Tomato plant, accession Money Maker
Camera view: horizontal (90 deg, fisheye); turntable rotation: 90 degrees
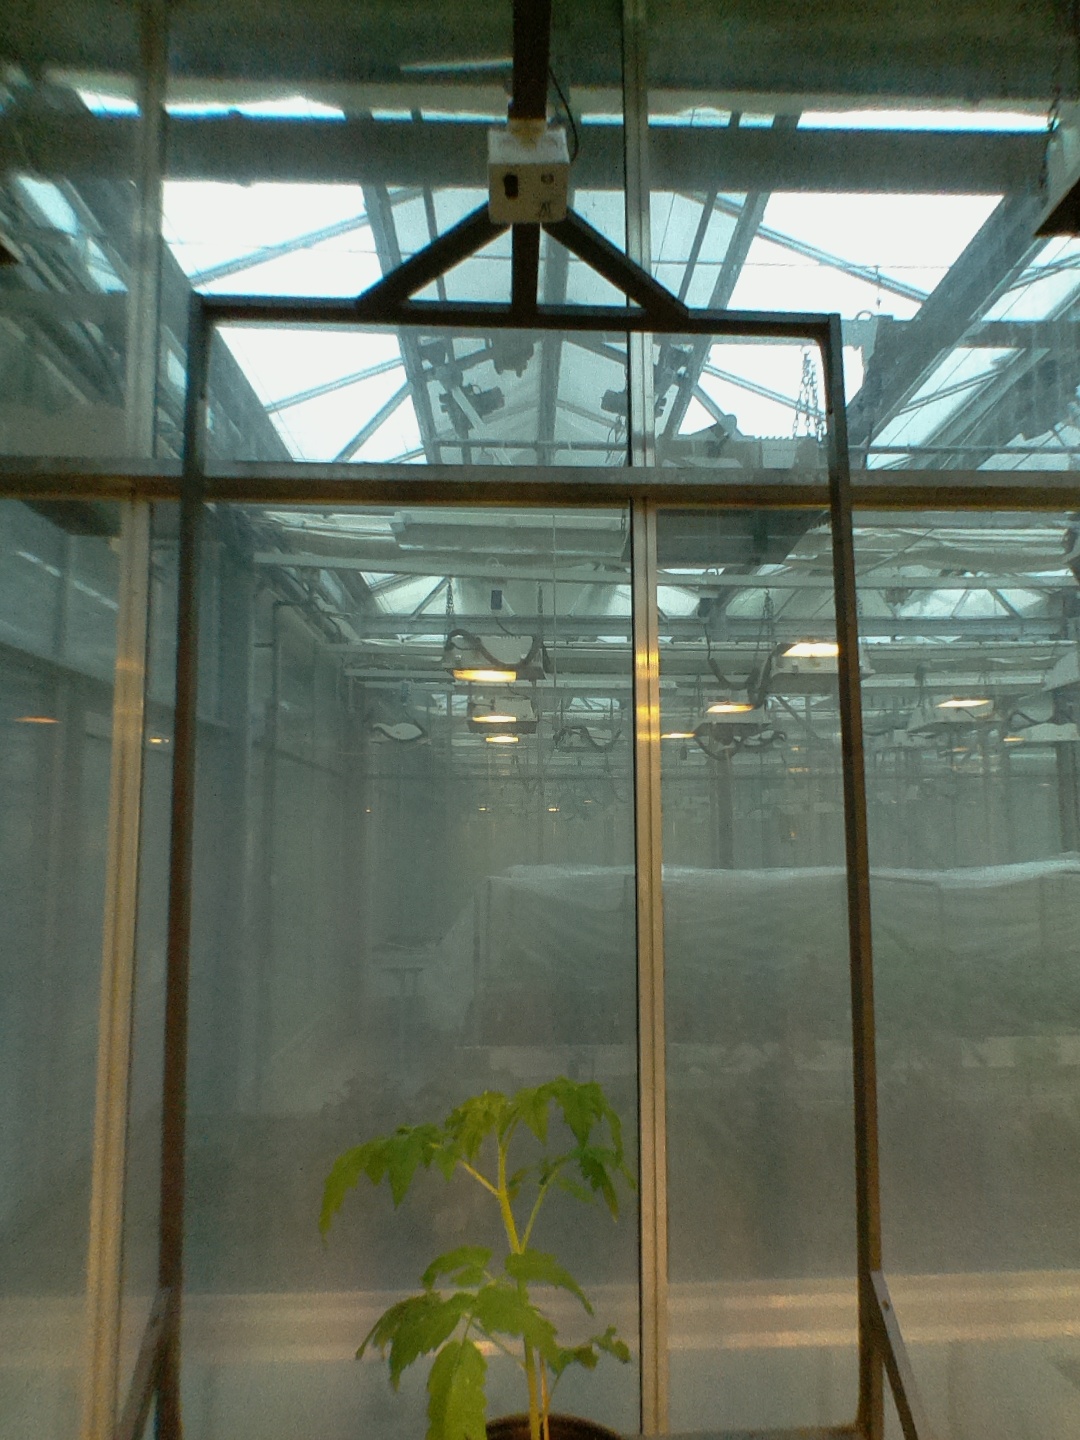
BBCH growth stage 13: 6 of true leaves visible